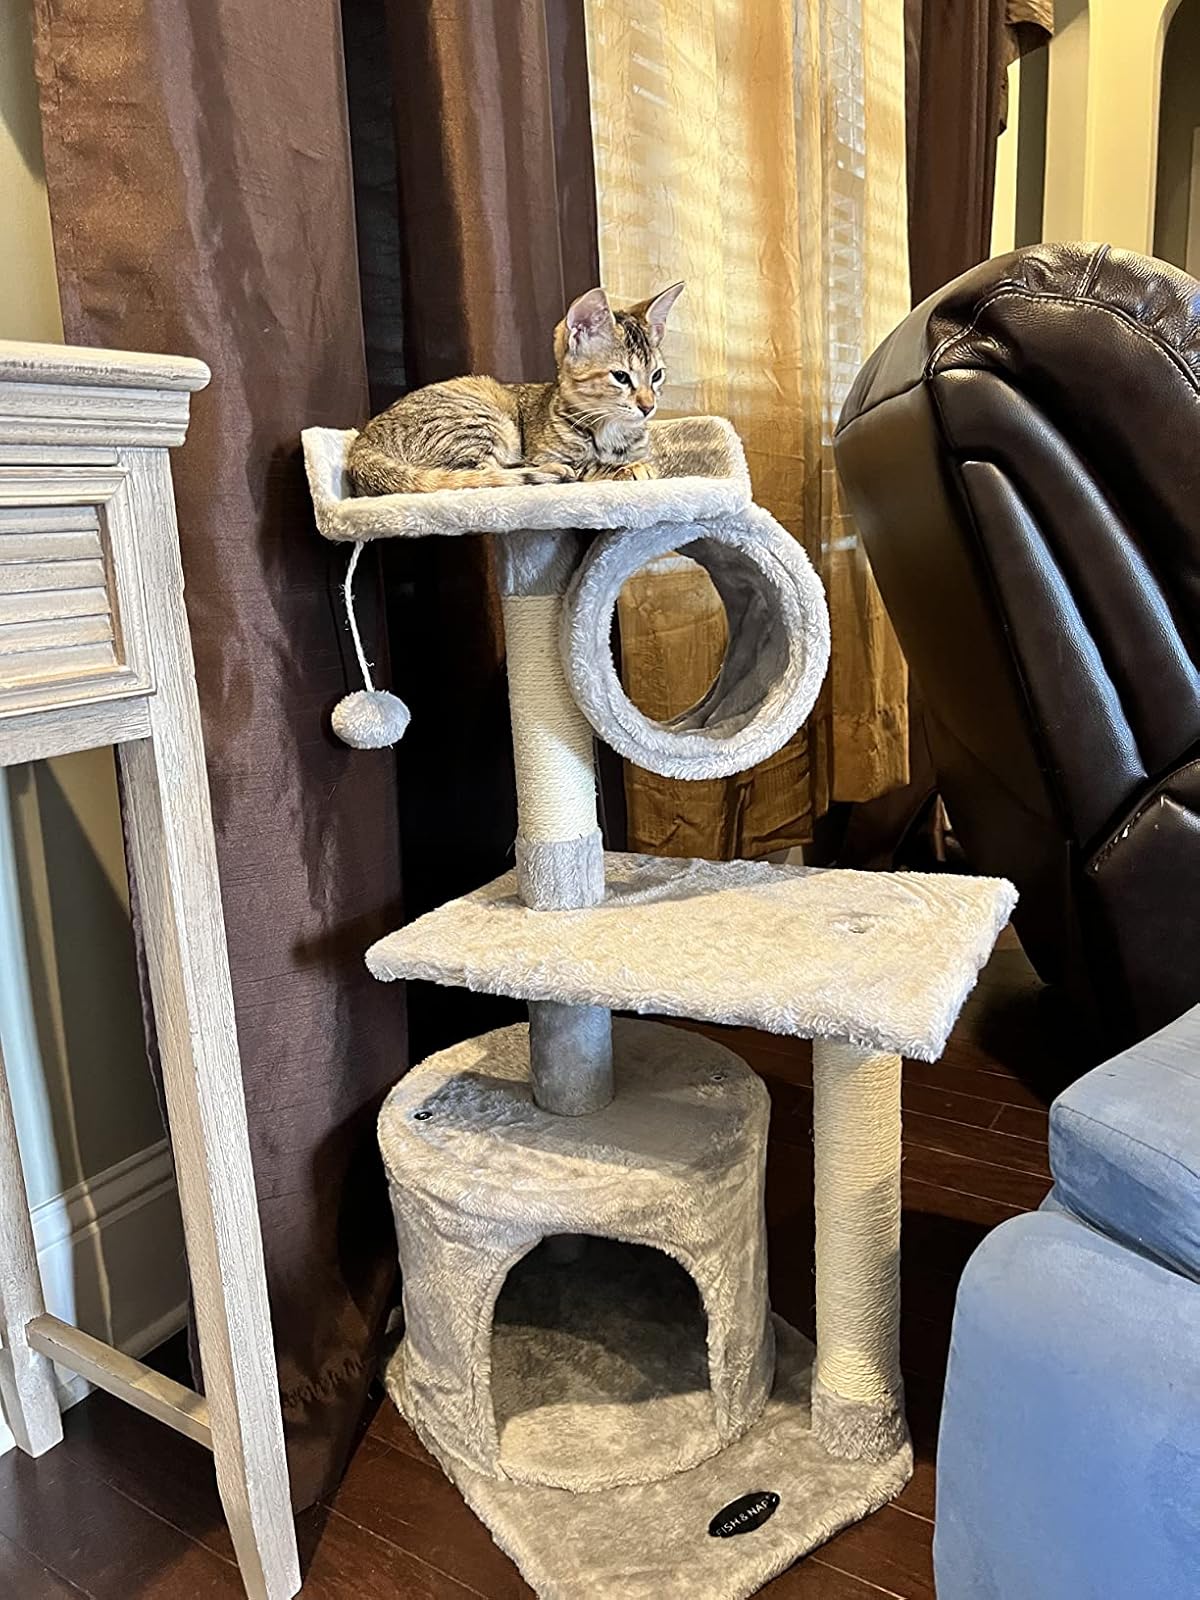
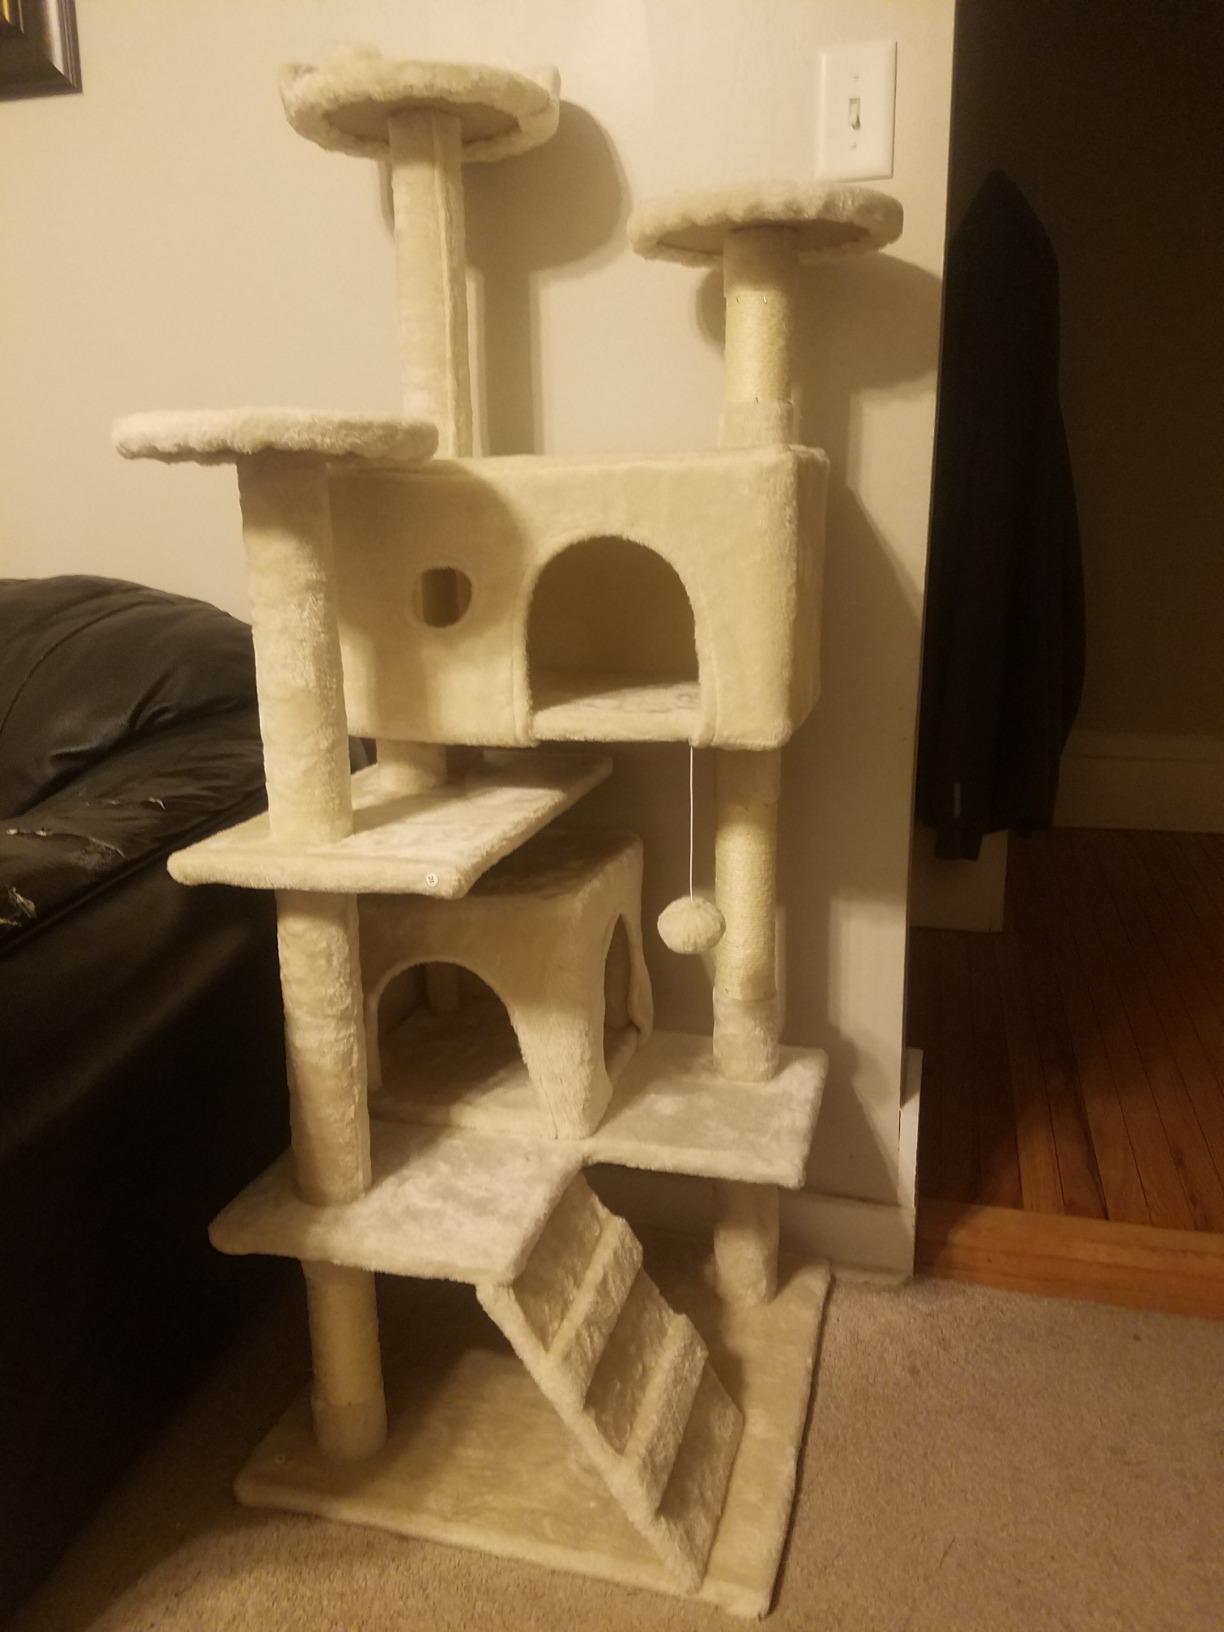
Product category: items_cat tree
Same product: no